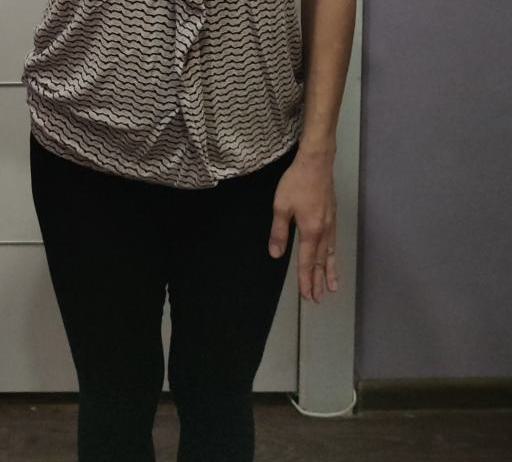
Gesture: no_gesture